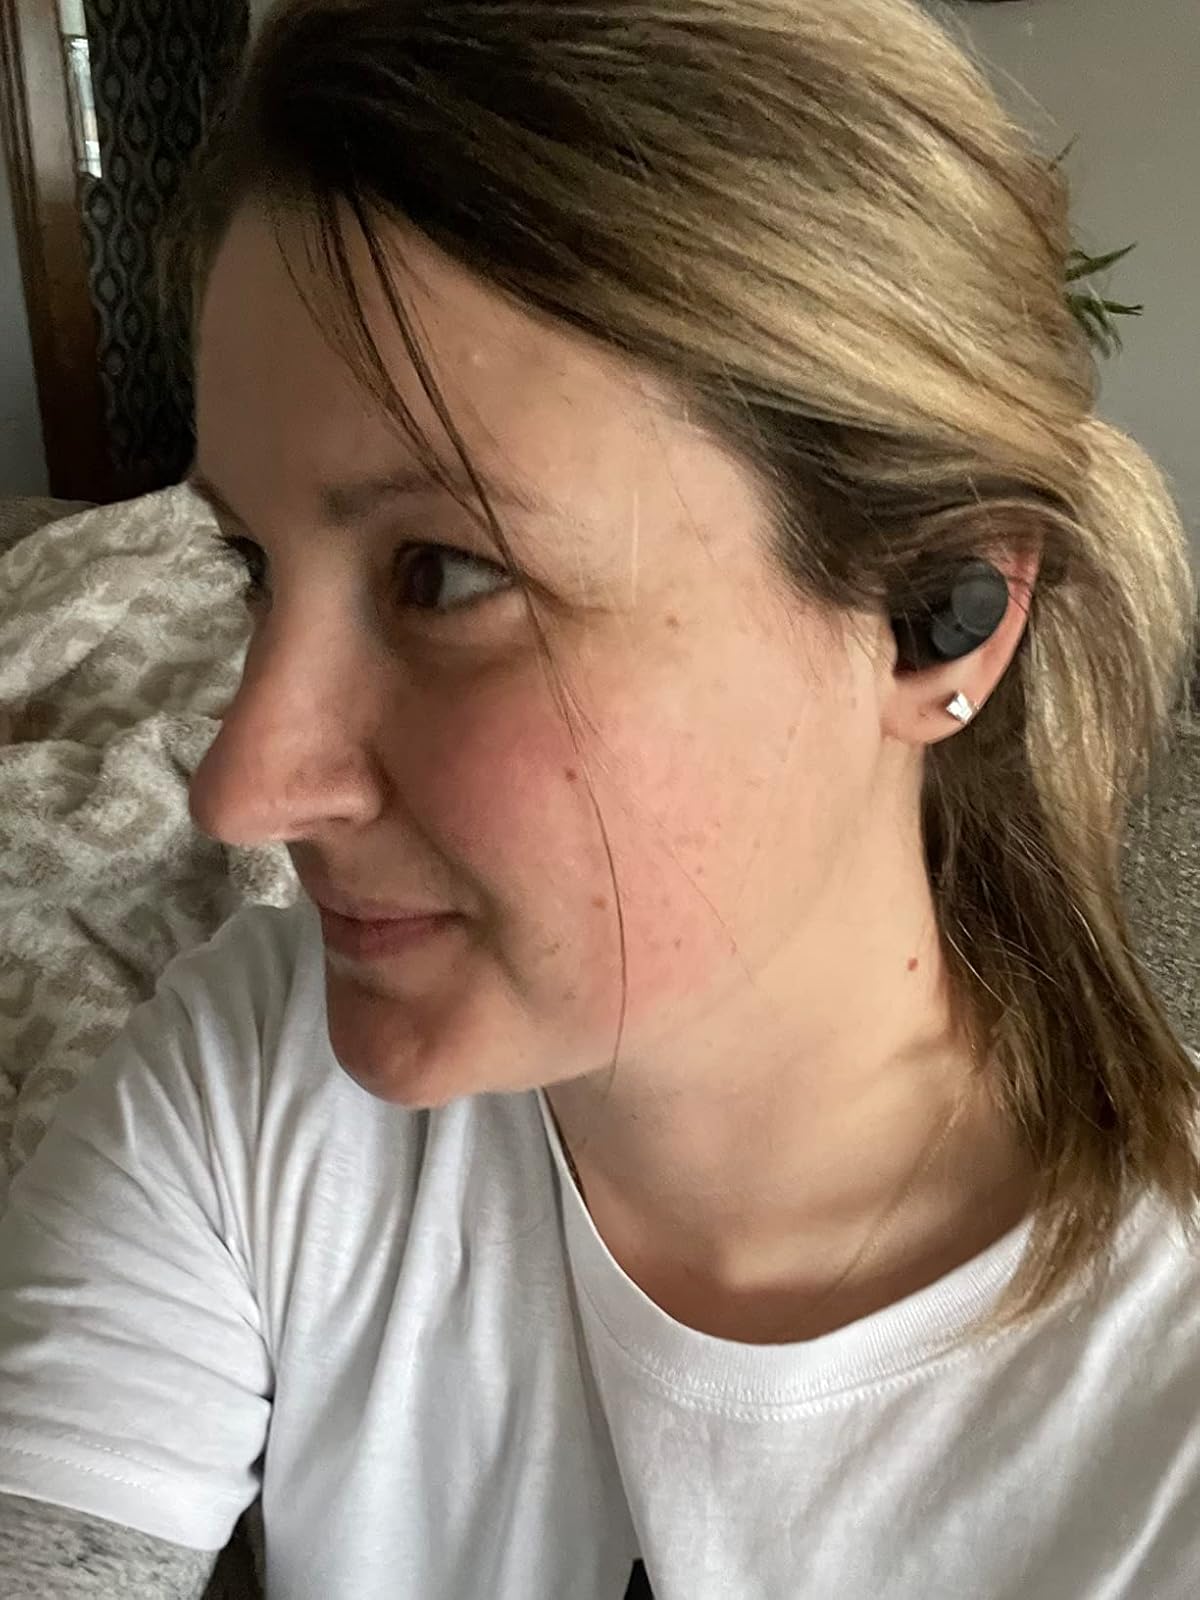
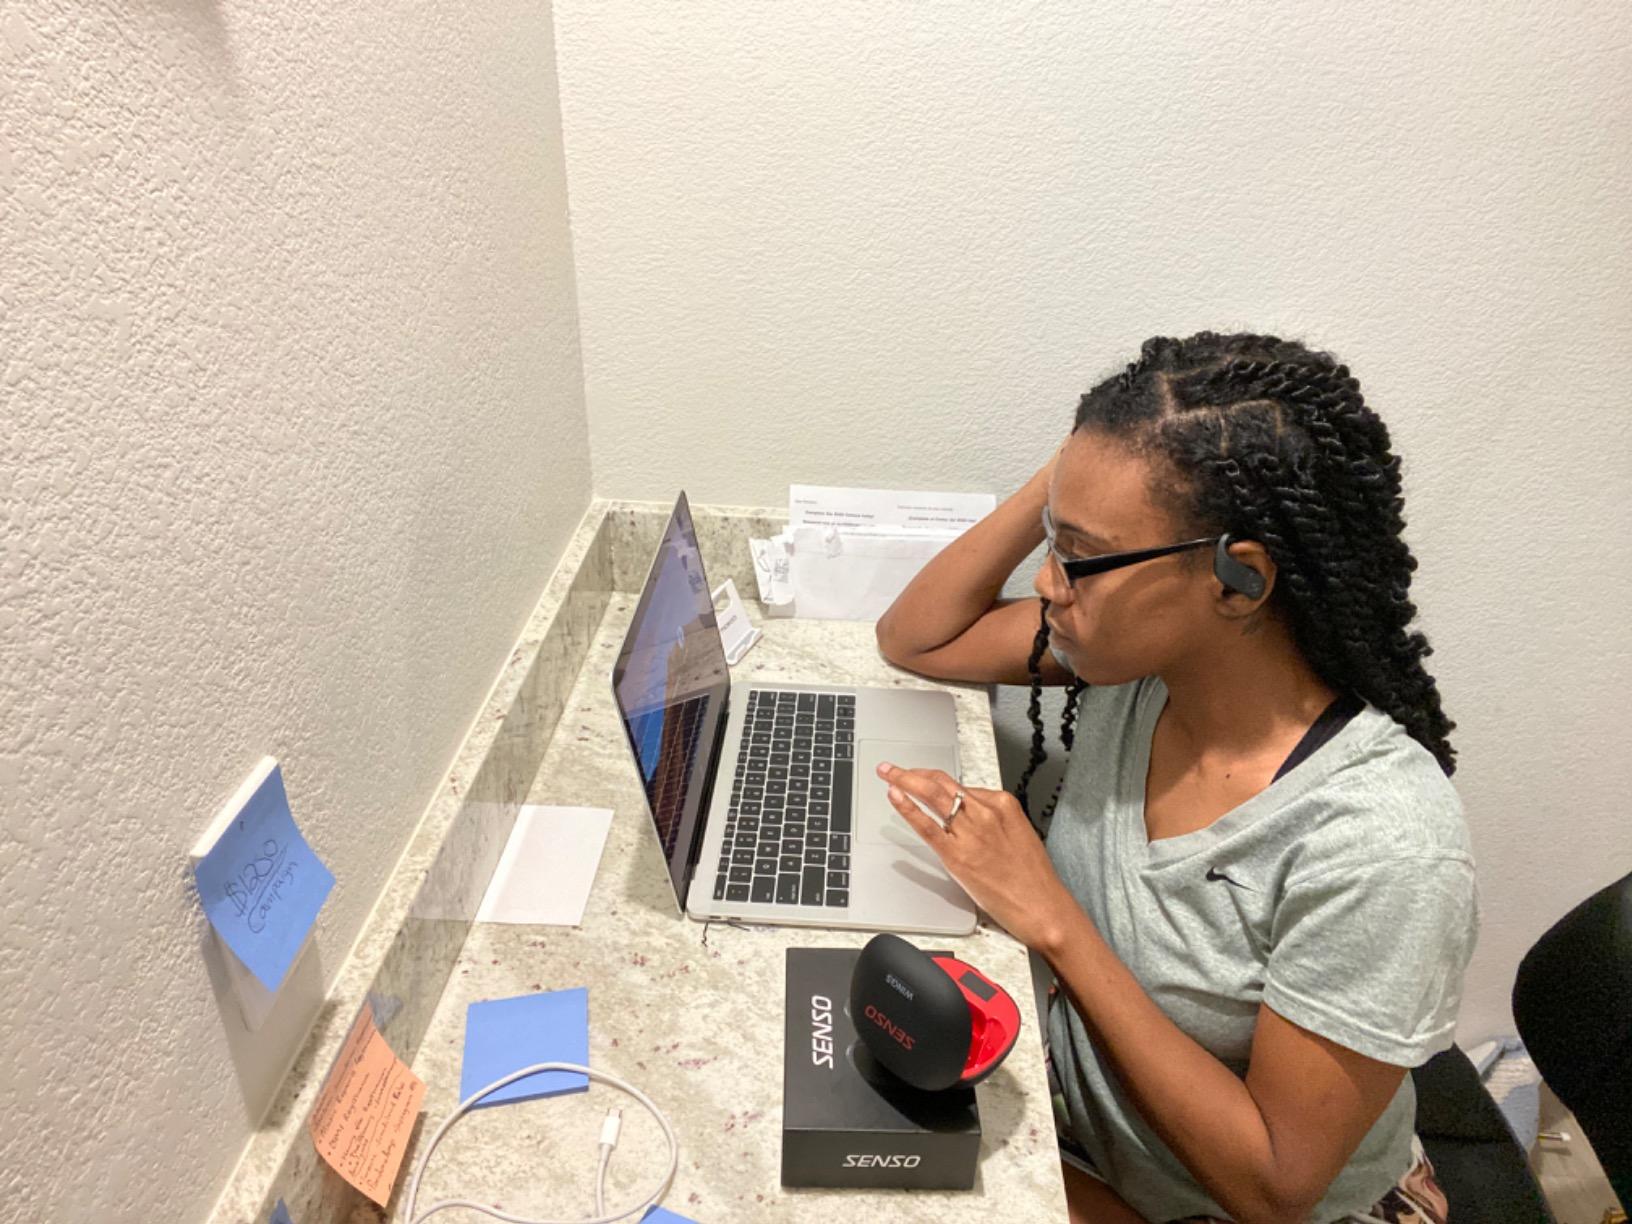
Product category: earbuds
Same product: no